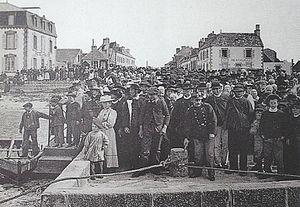
Le départ des régates de Loctudy au début du XXème siècle
Loctudy est une commune du sud du département du Finistère, dans la région Bretagne, en France, littorale de l'océan Atlantique.